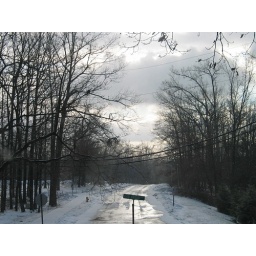
12-26-09 street in front of my house